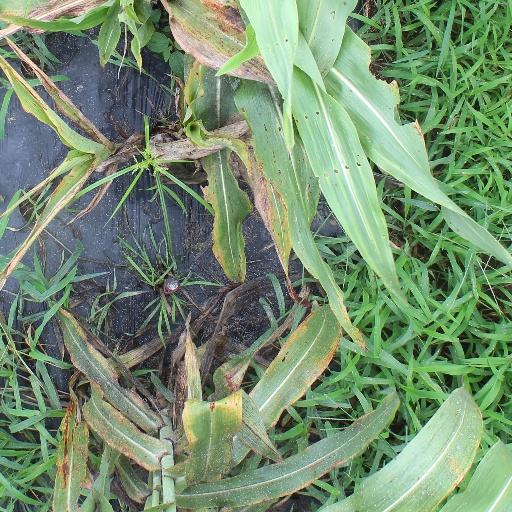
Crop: sorghum